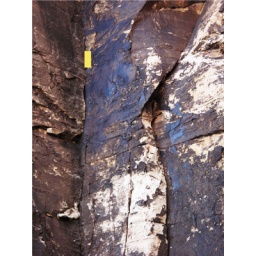
zoomed in from directly across canyon from climb and at same level with climberyellow box appox. size of climber